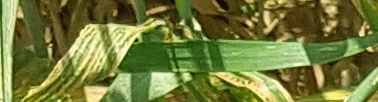
Label: Wheat___Yellow_Rust